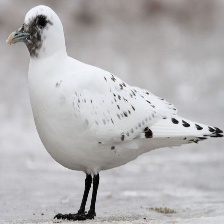
Species: IVORY GULL
Scientific name: PAGOPHILA EBURNEA